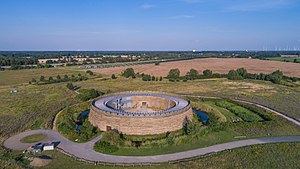
Vetschau/Spreewald / Geografi
Rekonstruktion af den slaviske borg Raddusch
Vetschau/Spreewald, er en mindre by i i Landkreis Oberspreewald-Lausitz i den tyske delstat Brandenburg.